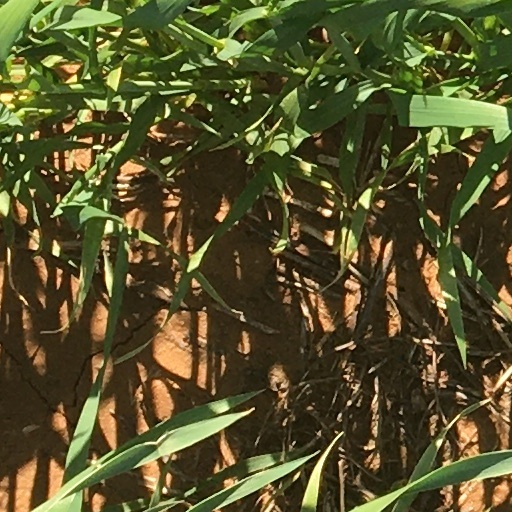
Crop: wheat